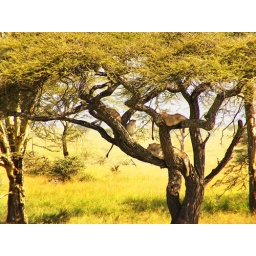
pride of female lions resting in the trees, Tanzania